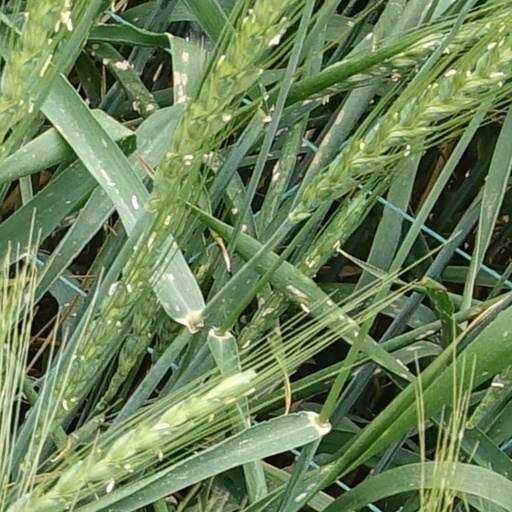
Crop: wheat